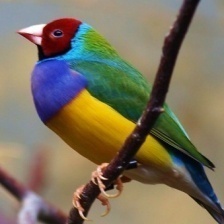
Species: GOULDIAN FINCH
Scientific name: ERYTHRURA GOULDIAE
ImageNet parent category: house_finch